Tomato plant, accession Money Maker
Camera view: tilt-top (135 deg); turntable rotation: 180 degrees
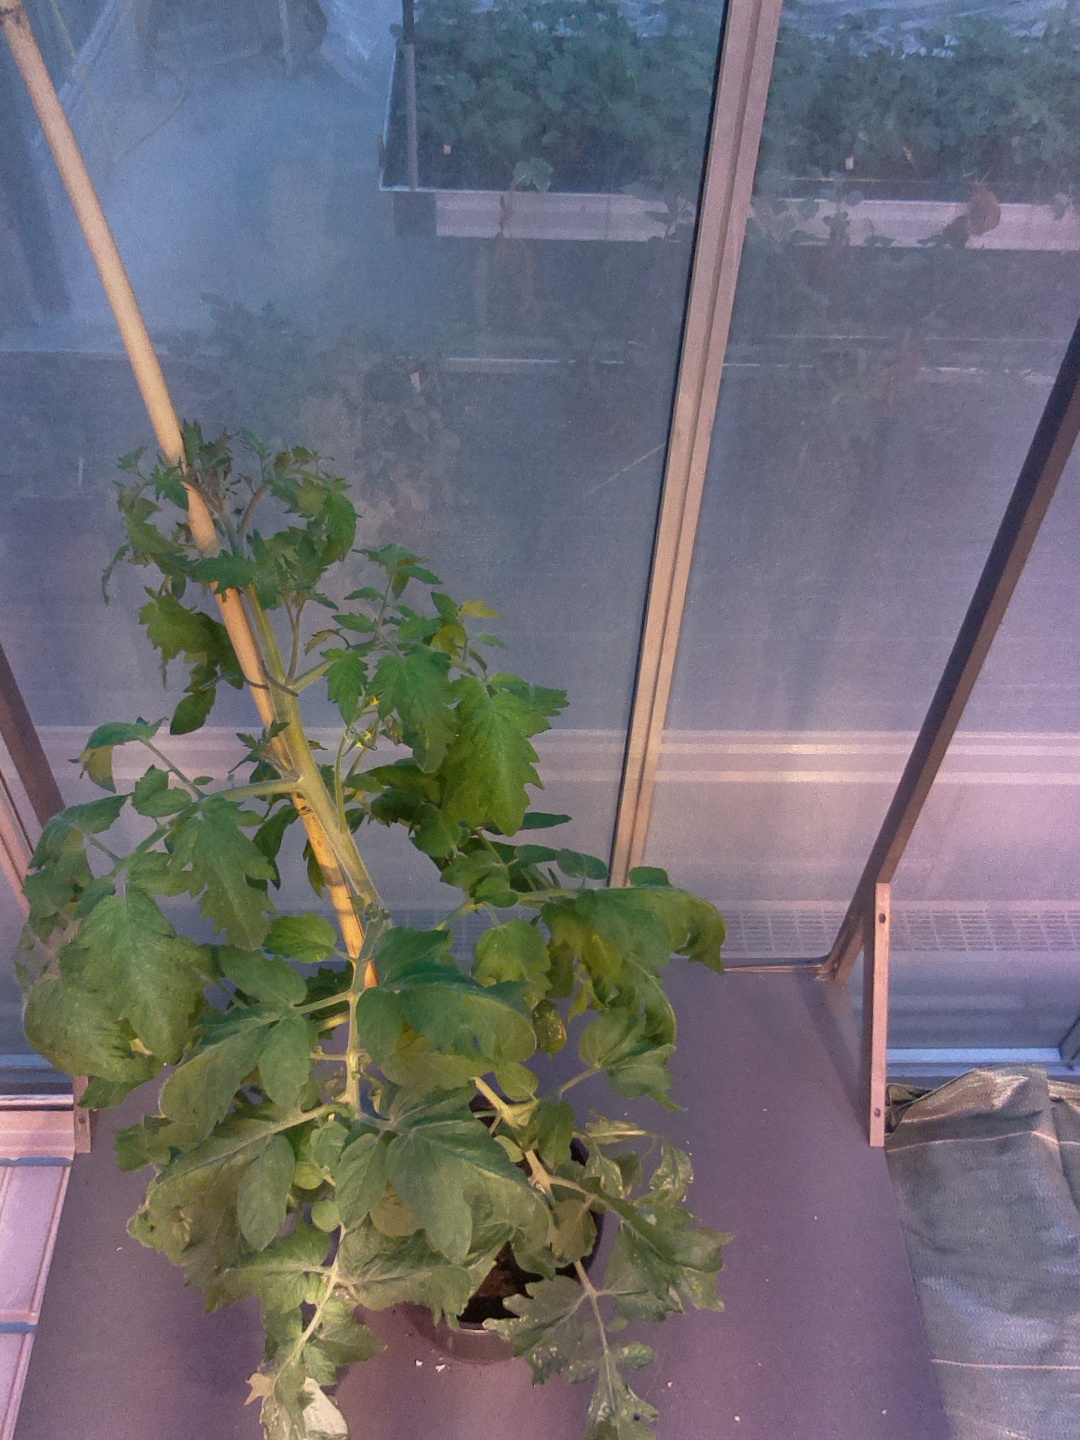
BBCH growth stage 70: Fruits at the main stem or branches visibles